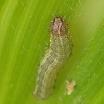
Crop: Maize
Condition: spodoptera-frugiperda-p